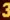
Number: 3